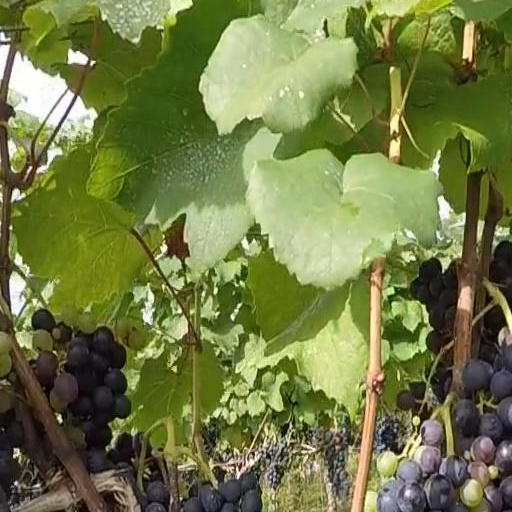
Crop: grape